Raphael Kirchner

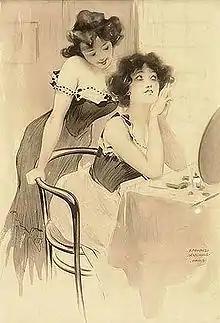
"Women at their Toilette," date unknown

Raphael Kirchner produced over a thousand published paintings and drawings in his lifetime, mostly in the form of picture postcards. His orientalist "Geisha" series was among his most popular, with over 40,000 cards sold. The series is a notable example of the cross-influence between Art Nouveau in the West and Japanese art of the Meiji and Taishō periods. Kirchner's often mildly erotic paintings of feminine beauty, in convenient postcard and magazine page form, were among the early pin-ups favored by European and American soldiers in World War I.